Tanaka Farms

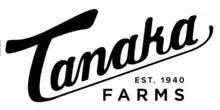
Logo

Tanaka Farms is a family-owned and operated farm and produce market in Irvine, California. Its focus is not wholesale goods production but agritourism, mainly focused towards school-age children on field trips. It grows over sixty varieties of fruits and vegetables and does not use GMO seeds or unapproved pesticides. The organization also operates a sunflower field in Costa Mesa. Agritourism makes up about a third of the farm's income, with their produce stand and CSA program making up the rest.